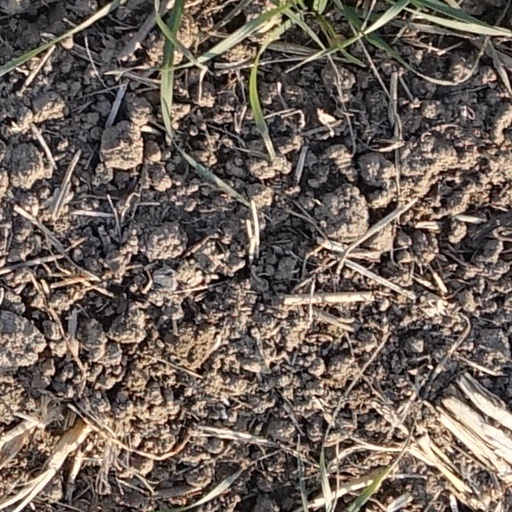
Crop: wheat